Clackmannan Tower

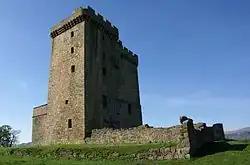
Clackmannan Tower

The Clackmannan Tower is a historic five-storey tower house situated at the summit of King's Seat Hill in Clackmannan, Clackmannanshire, Scotland. It dates back to at least the 14th century when it was inhabited by King David II of Scotland and later sold to his cousin Robert Bruce, 2nd Baron of Clackmannan in 1359.